Nicaragua

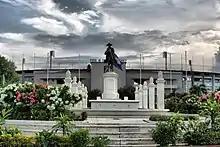
Dennis Martínez National Stadium, Nicaragua's main outdoor stadium

Nicaraguan culture has strong folklore, music and religious traditions, deeply influenced by European culture but also including Native American sounds and flavors. Nicaraguan culture can further be defined in several distinct strands. The Pacific coast has strong folklore, music and religious traditions, deeply influenced by Iberian Peninsula Europeans. It was colonized by Spain and has a similar culture to other Spanish-speaking Latin American countries. The indigenous groups that historically inhabited the Pacific coast have largely been assimilated into the mestizo culture.